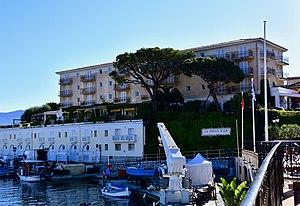
Hôtel La voile d'Or Saint-Jean-Cap-Ferrat vue depuis le port
L'hôtel « La Voile d'Or » est un hôtel de la commune de Saint-Jean-Cap-Ferrat, dominant le port et faisant face à la ville de Beaulieu-sur-Mer. C'est un établissement saisonnier, ouvert de mai à octobre.